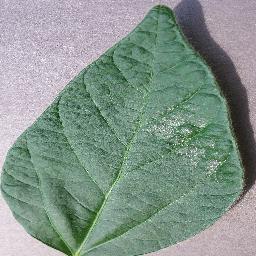
Label: Soybean___healthy